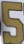
Number: 5